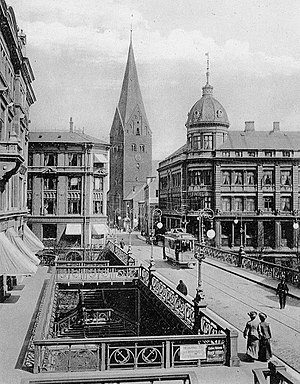
Skt. Clemens Bro
Skt. Clemens Bro 1905
Skt. Clemens Bro, Aarhus, Denmark, 1905
Siden 1884 har Skt. Clemens Bro i Aarhus fungeret som bindeleddet mellem den gamle bydel ved Store Torv og den nye bydel ved banegården. Skt. Clemens Bro er opkaldt efter Aarhus' skytshelgen Sankt Clemens. Broen hænger sammen med Strøget og Skt. Clemens Torv der fører videre til Bispetorv og Aarhus Domkirke.